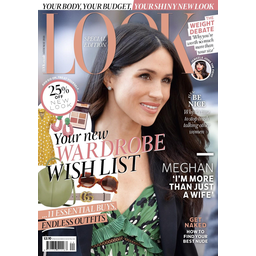
Label: paper